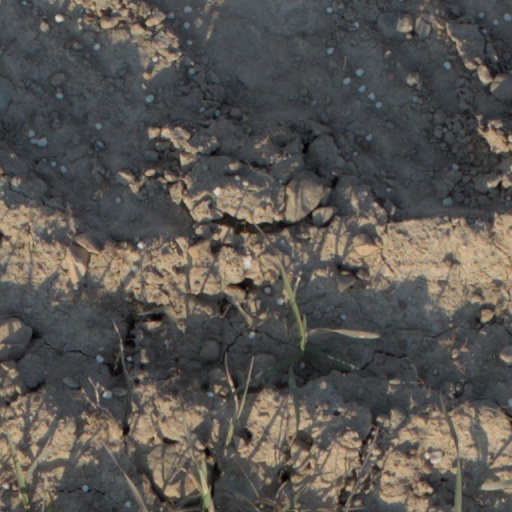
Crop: wheat